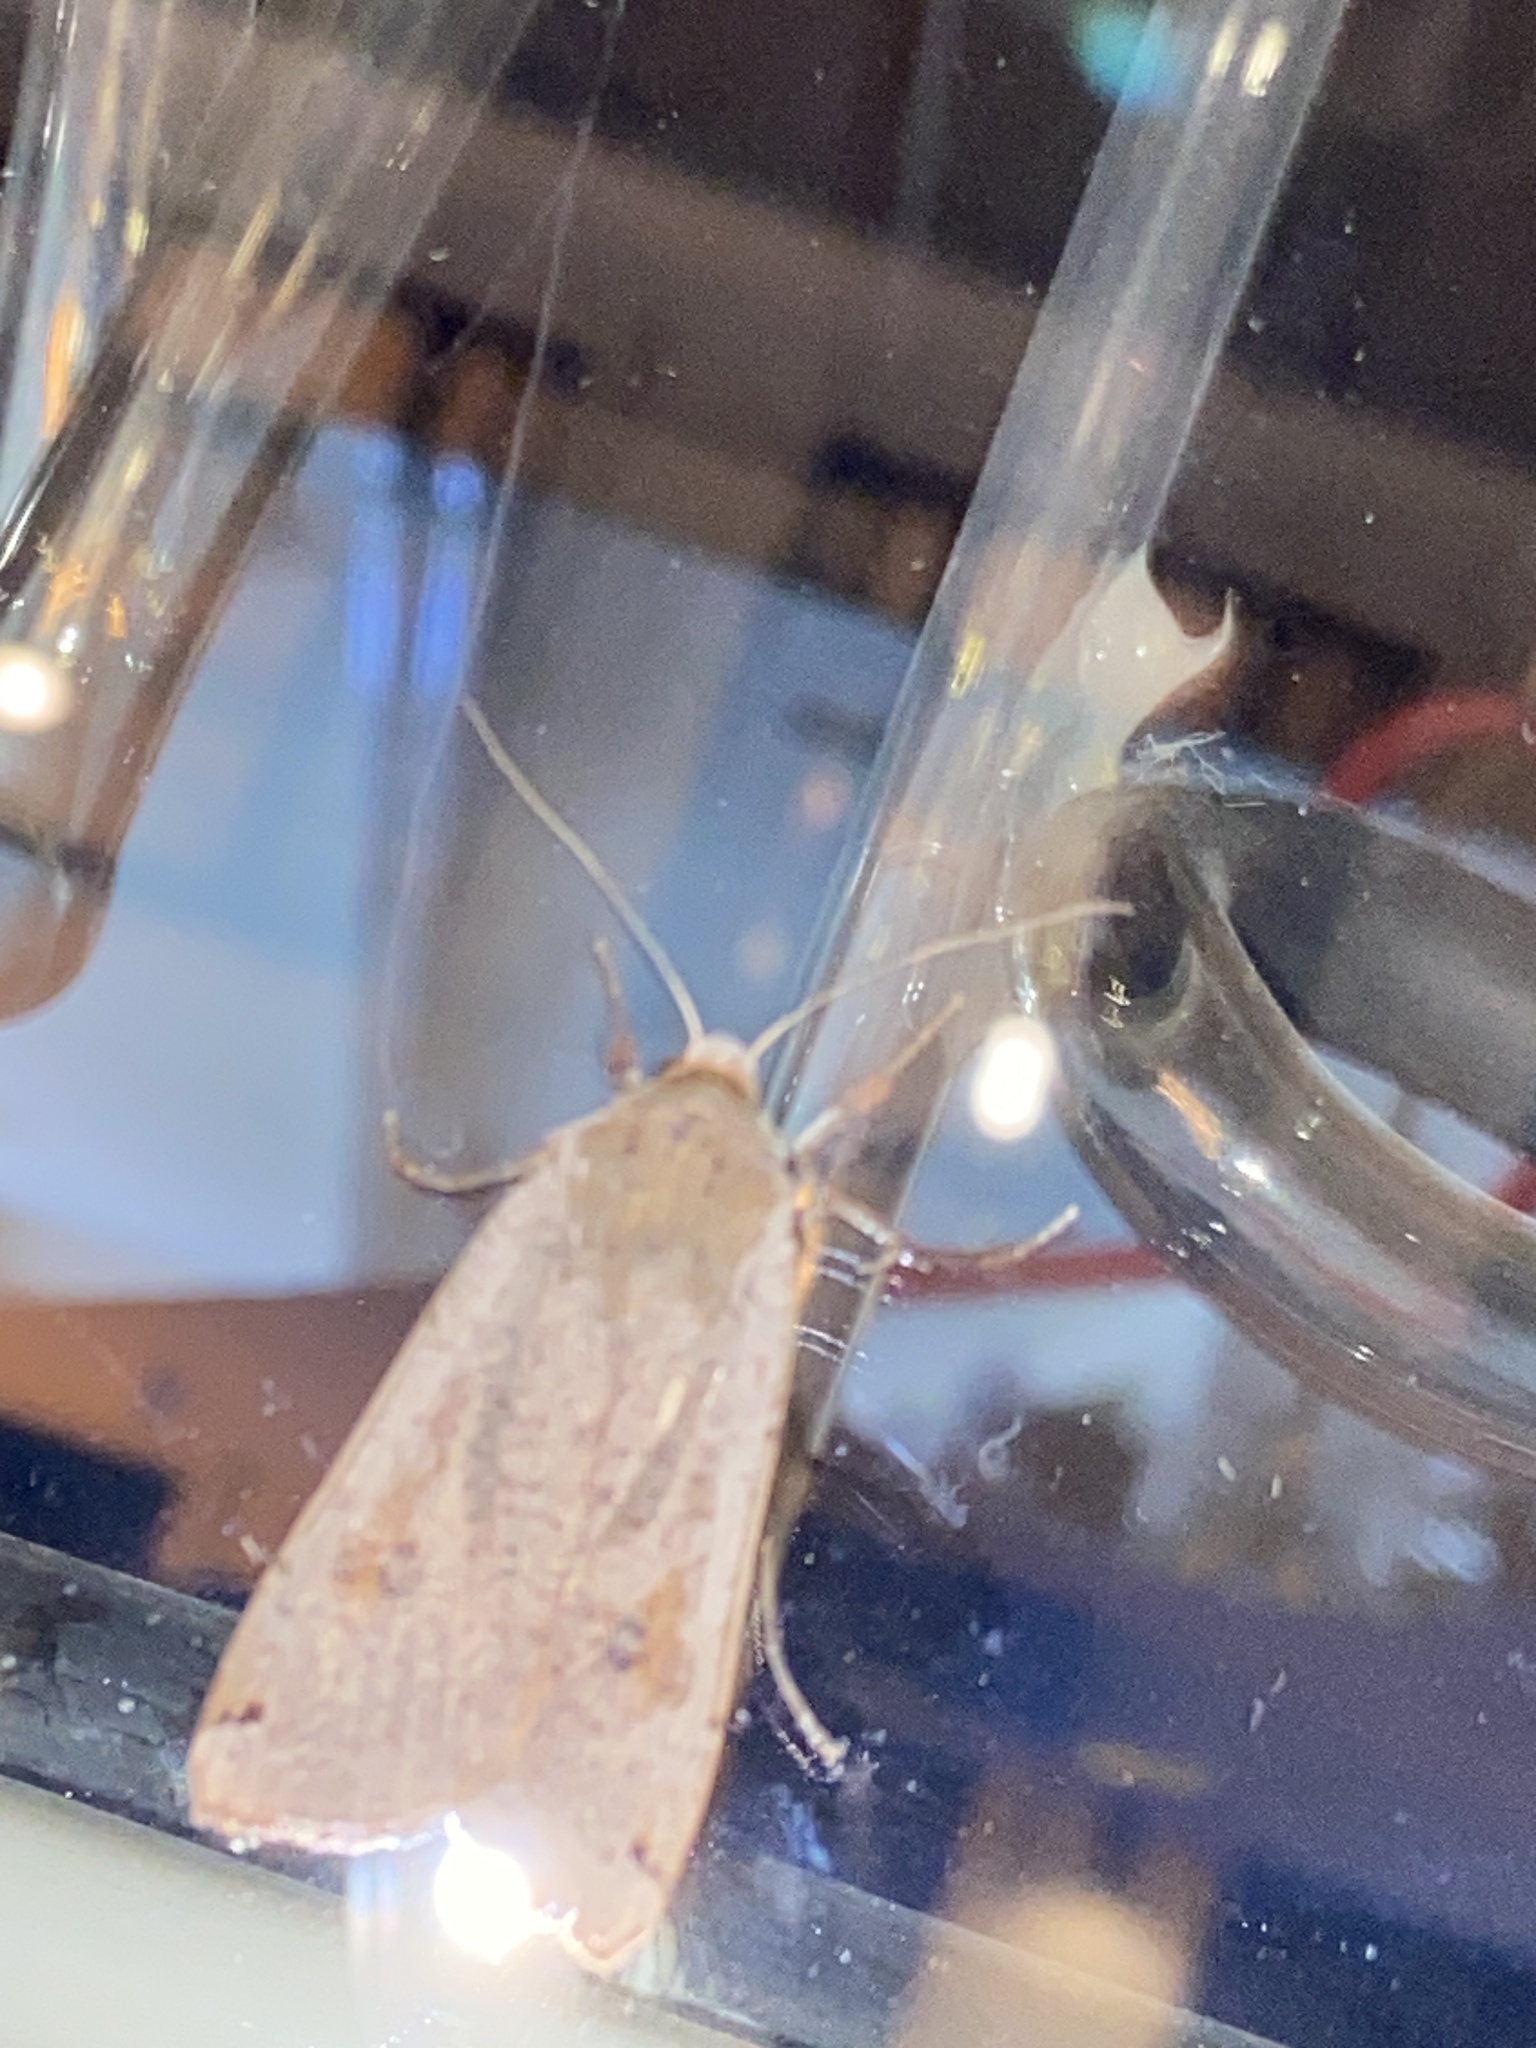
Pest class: cutworms